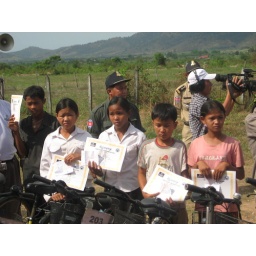
The bike riders participating in the fundraiser donated their bikes to children in need from Chamka Bei Village.